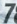
Number: 7